Hembrug

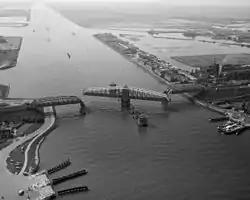
Hembrug c. 1978

The name Hembrug refers to various geographic entities in the municipality of Zaanstad, in the Netherlands.